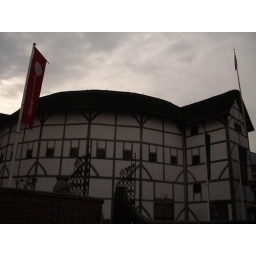
Globe Theater- also the only thatched roof building built in London since the great fire in 1666